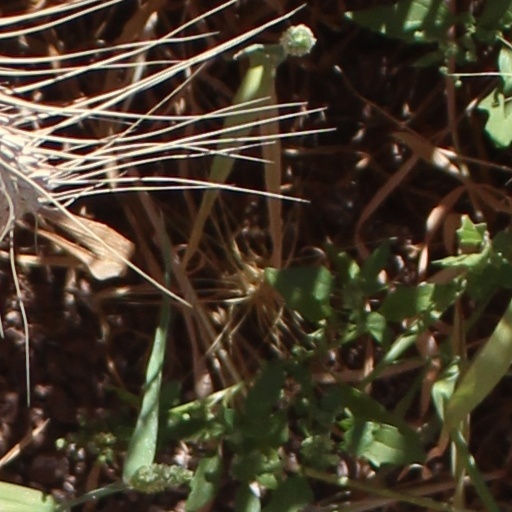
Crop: wheat